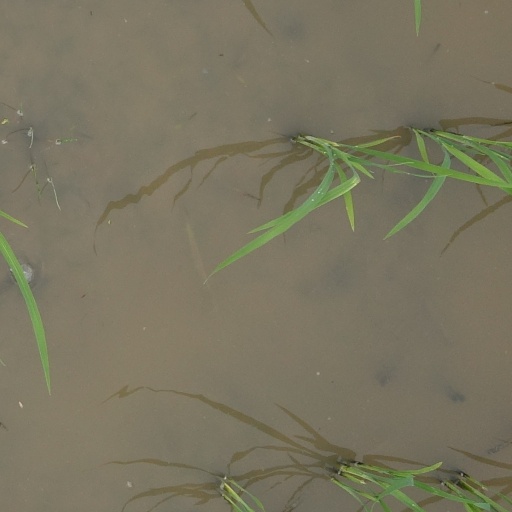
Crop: rice